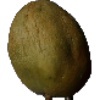
Label: Papaya 1